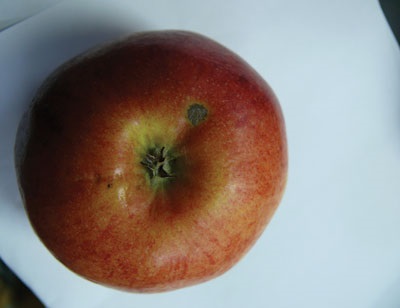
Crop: apple
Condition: scab